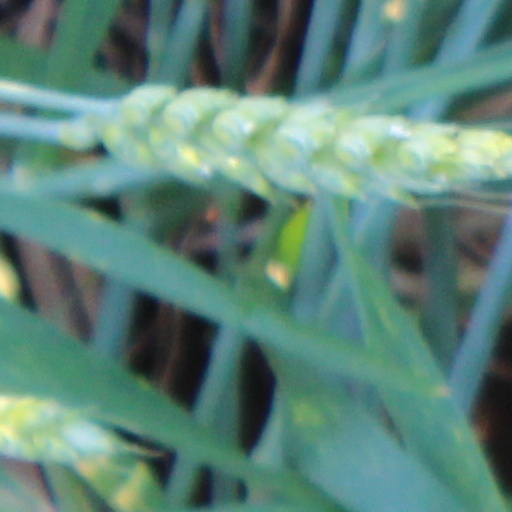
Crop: wheat